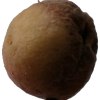
Label: peach